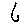
Label: 6